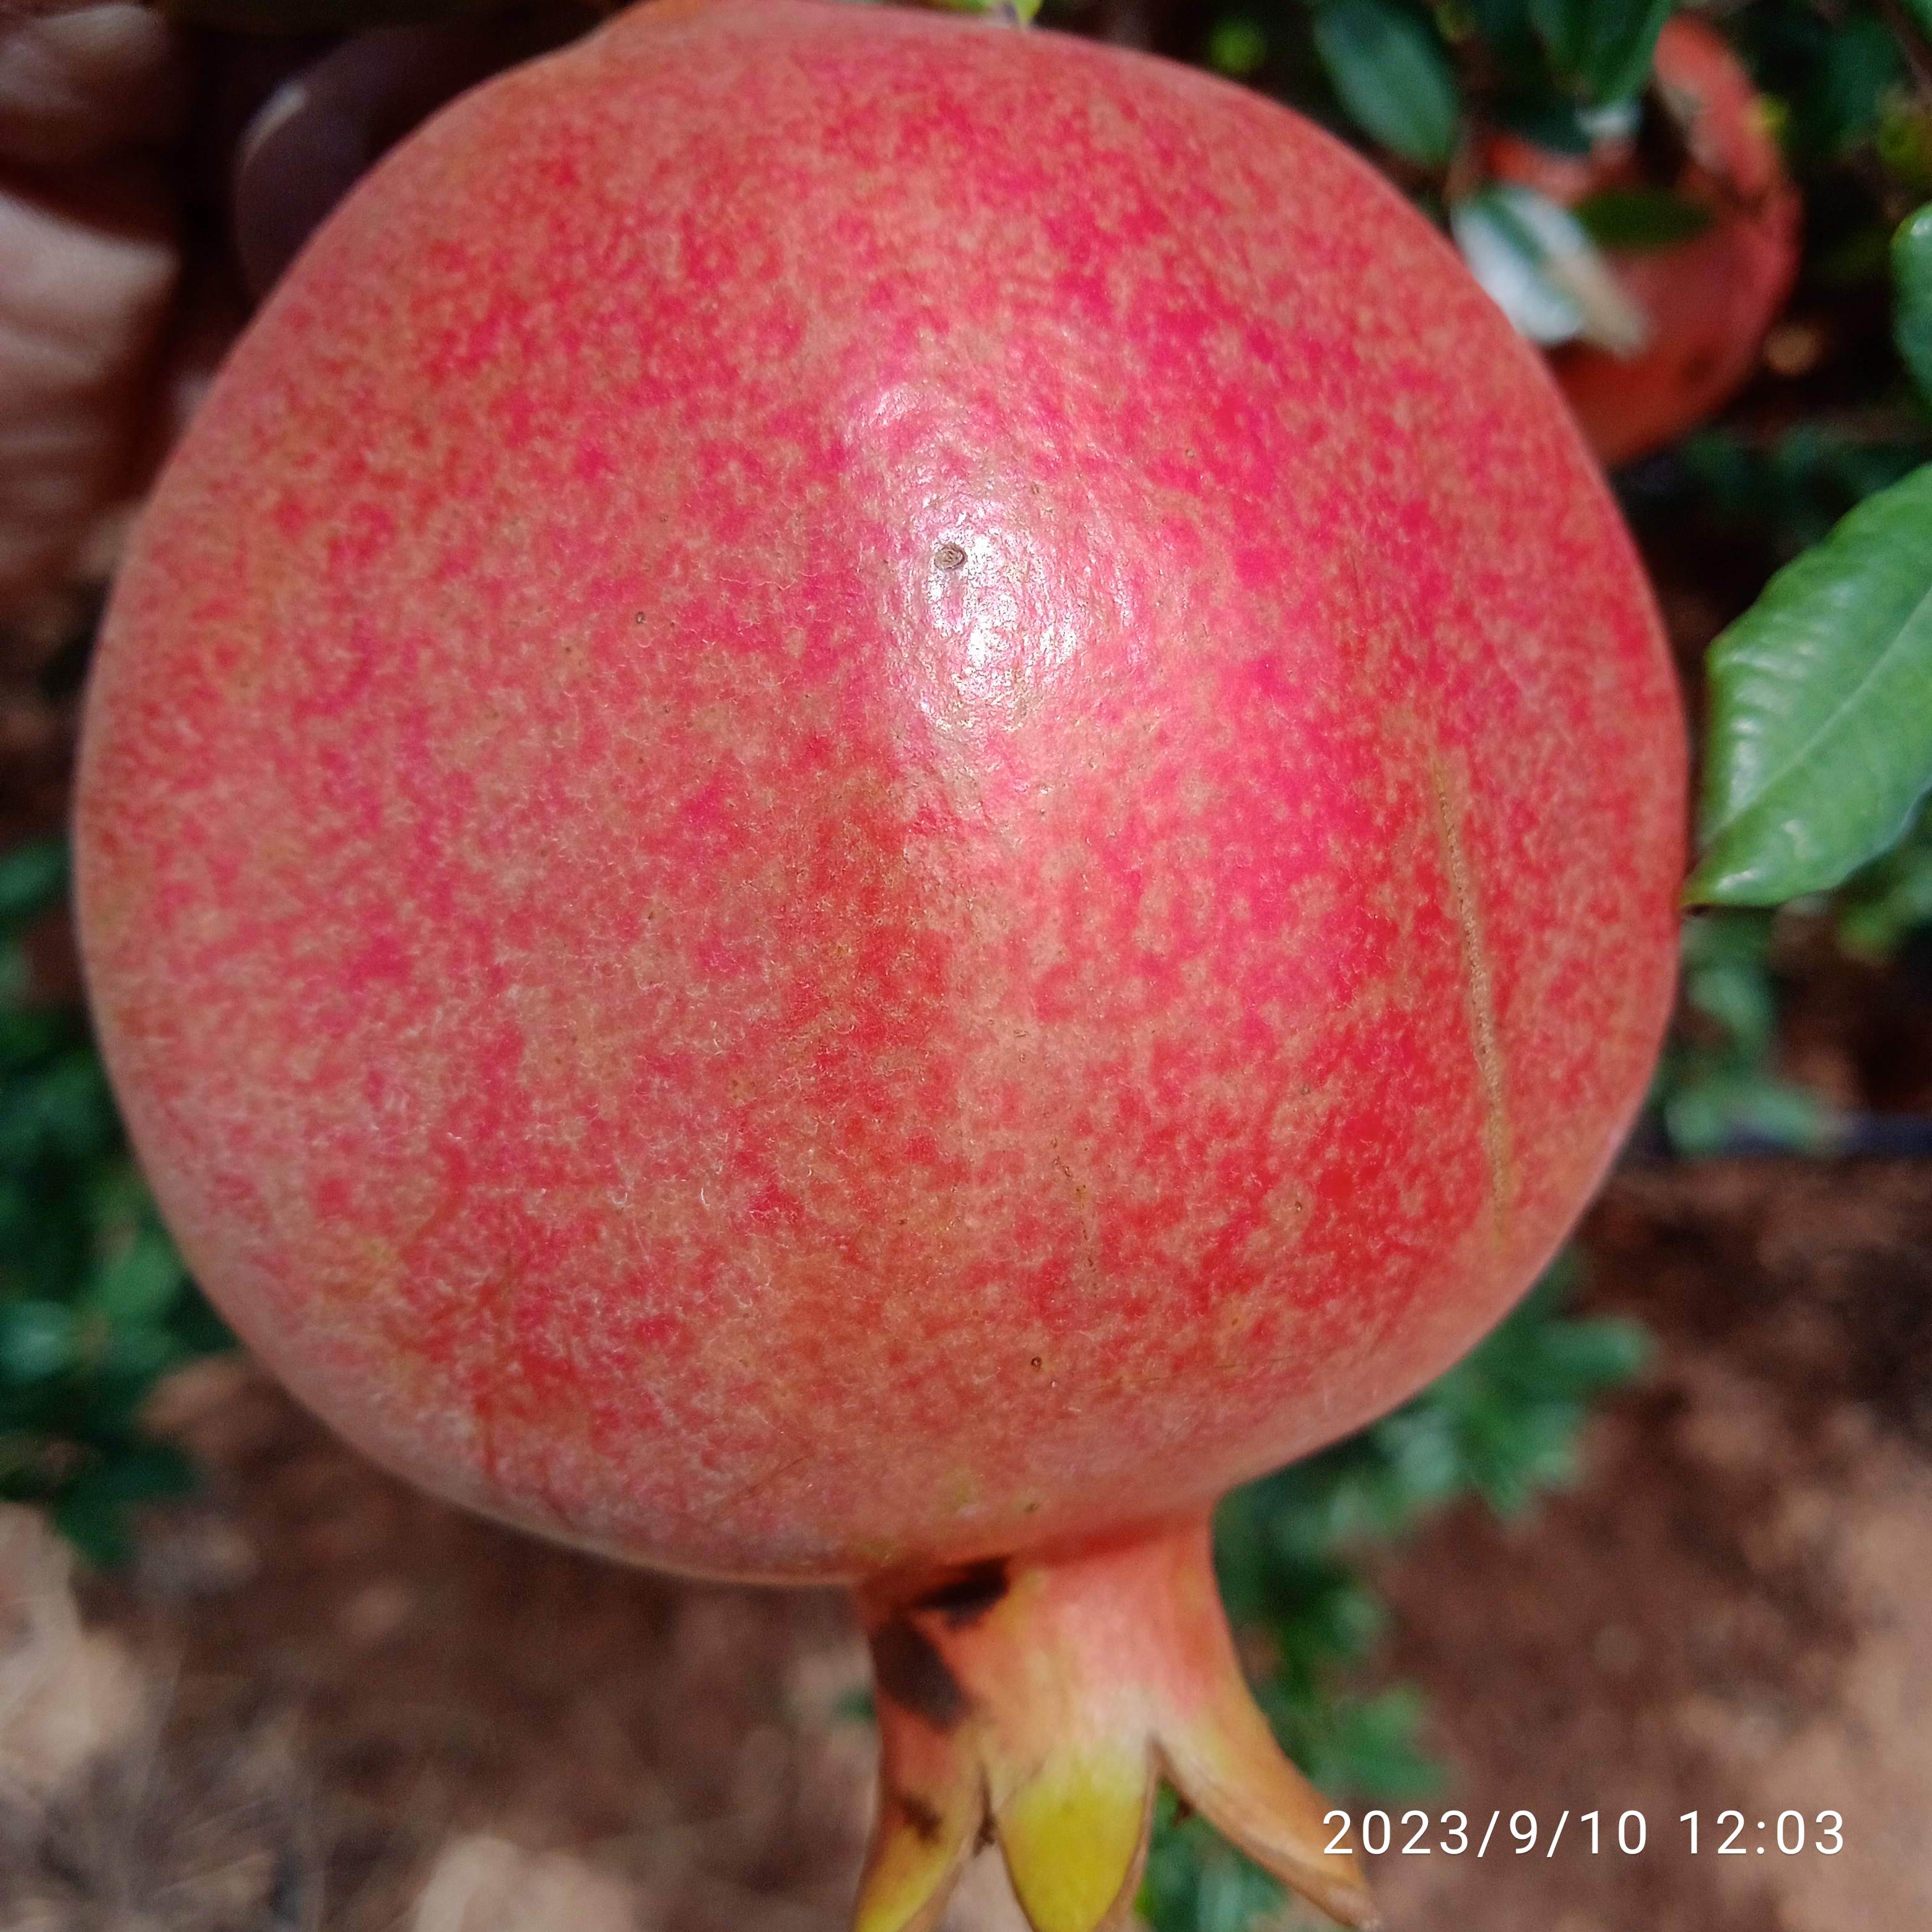
Label: Healthy